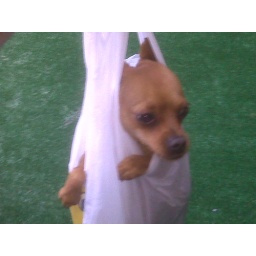
A lady carying her dog in a plastic bag instead of gucci.